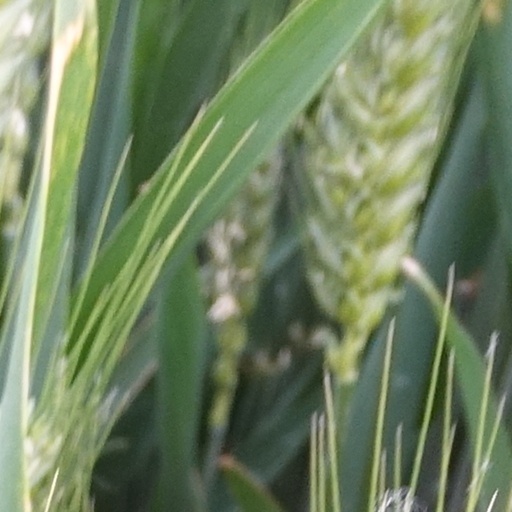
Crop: wheat